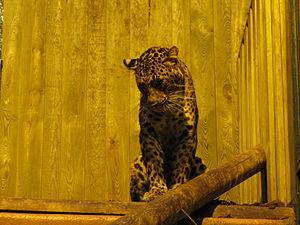
Panthère de Chine du Nord (panthera pardus japonensis), ménagerie du Jardin des Plantes de Paris.